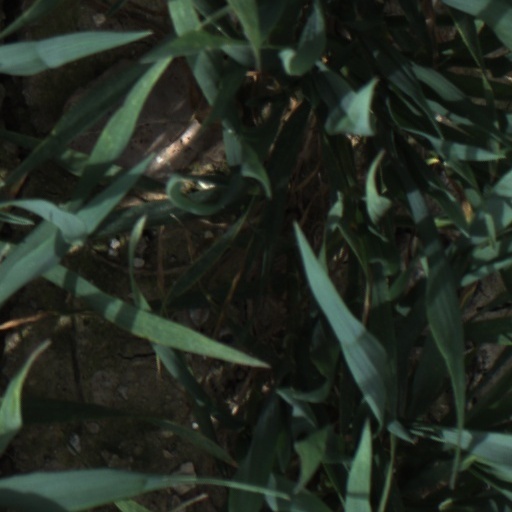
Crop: wheat